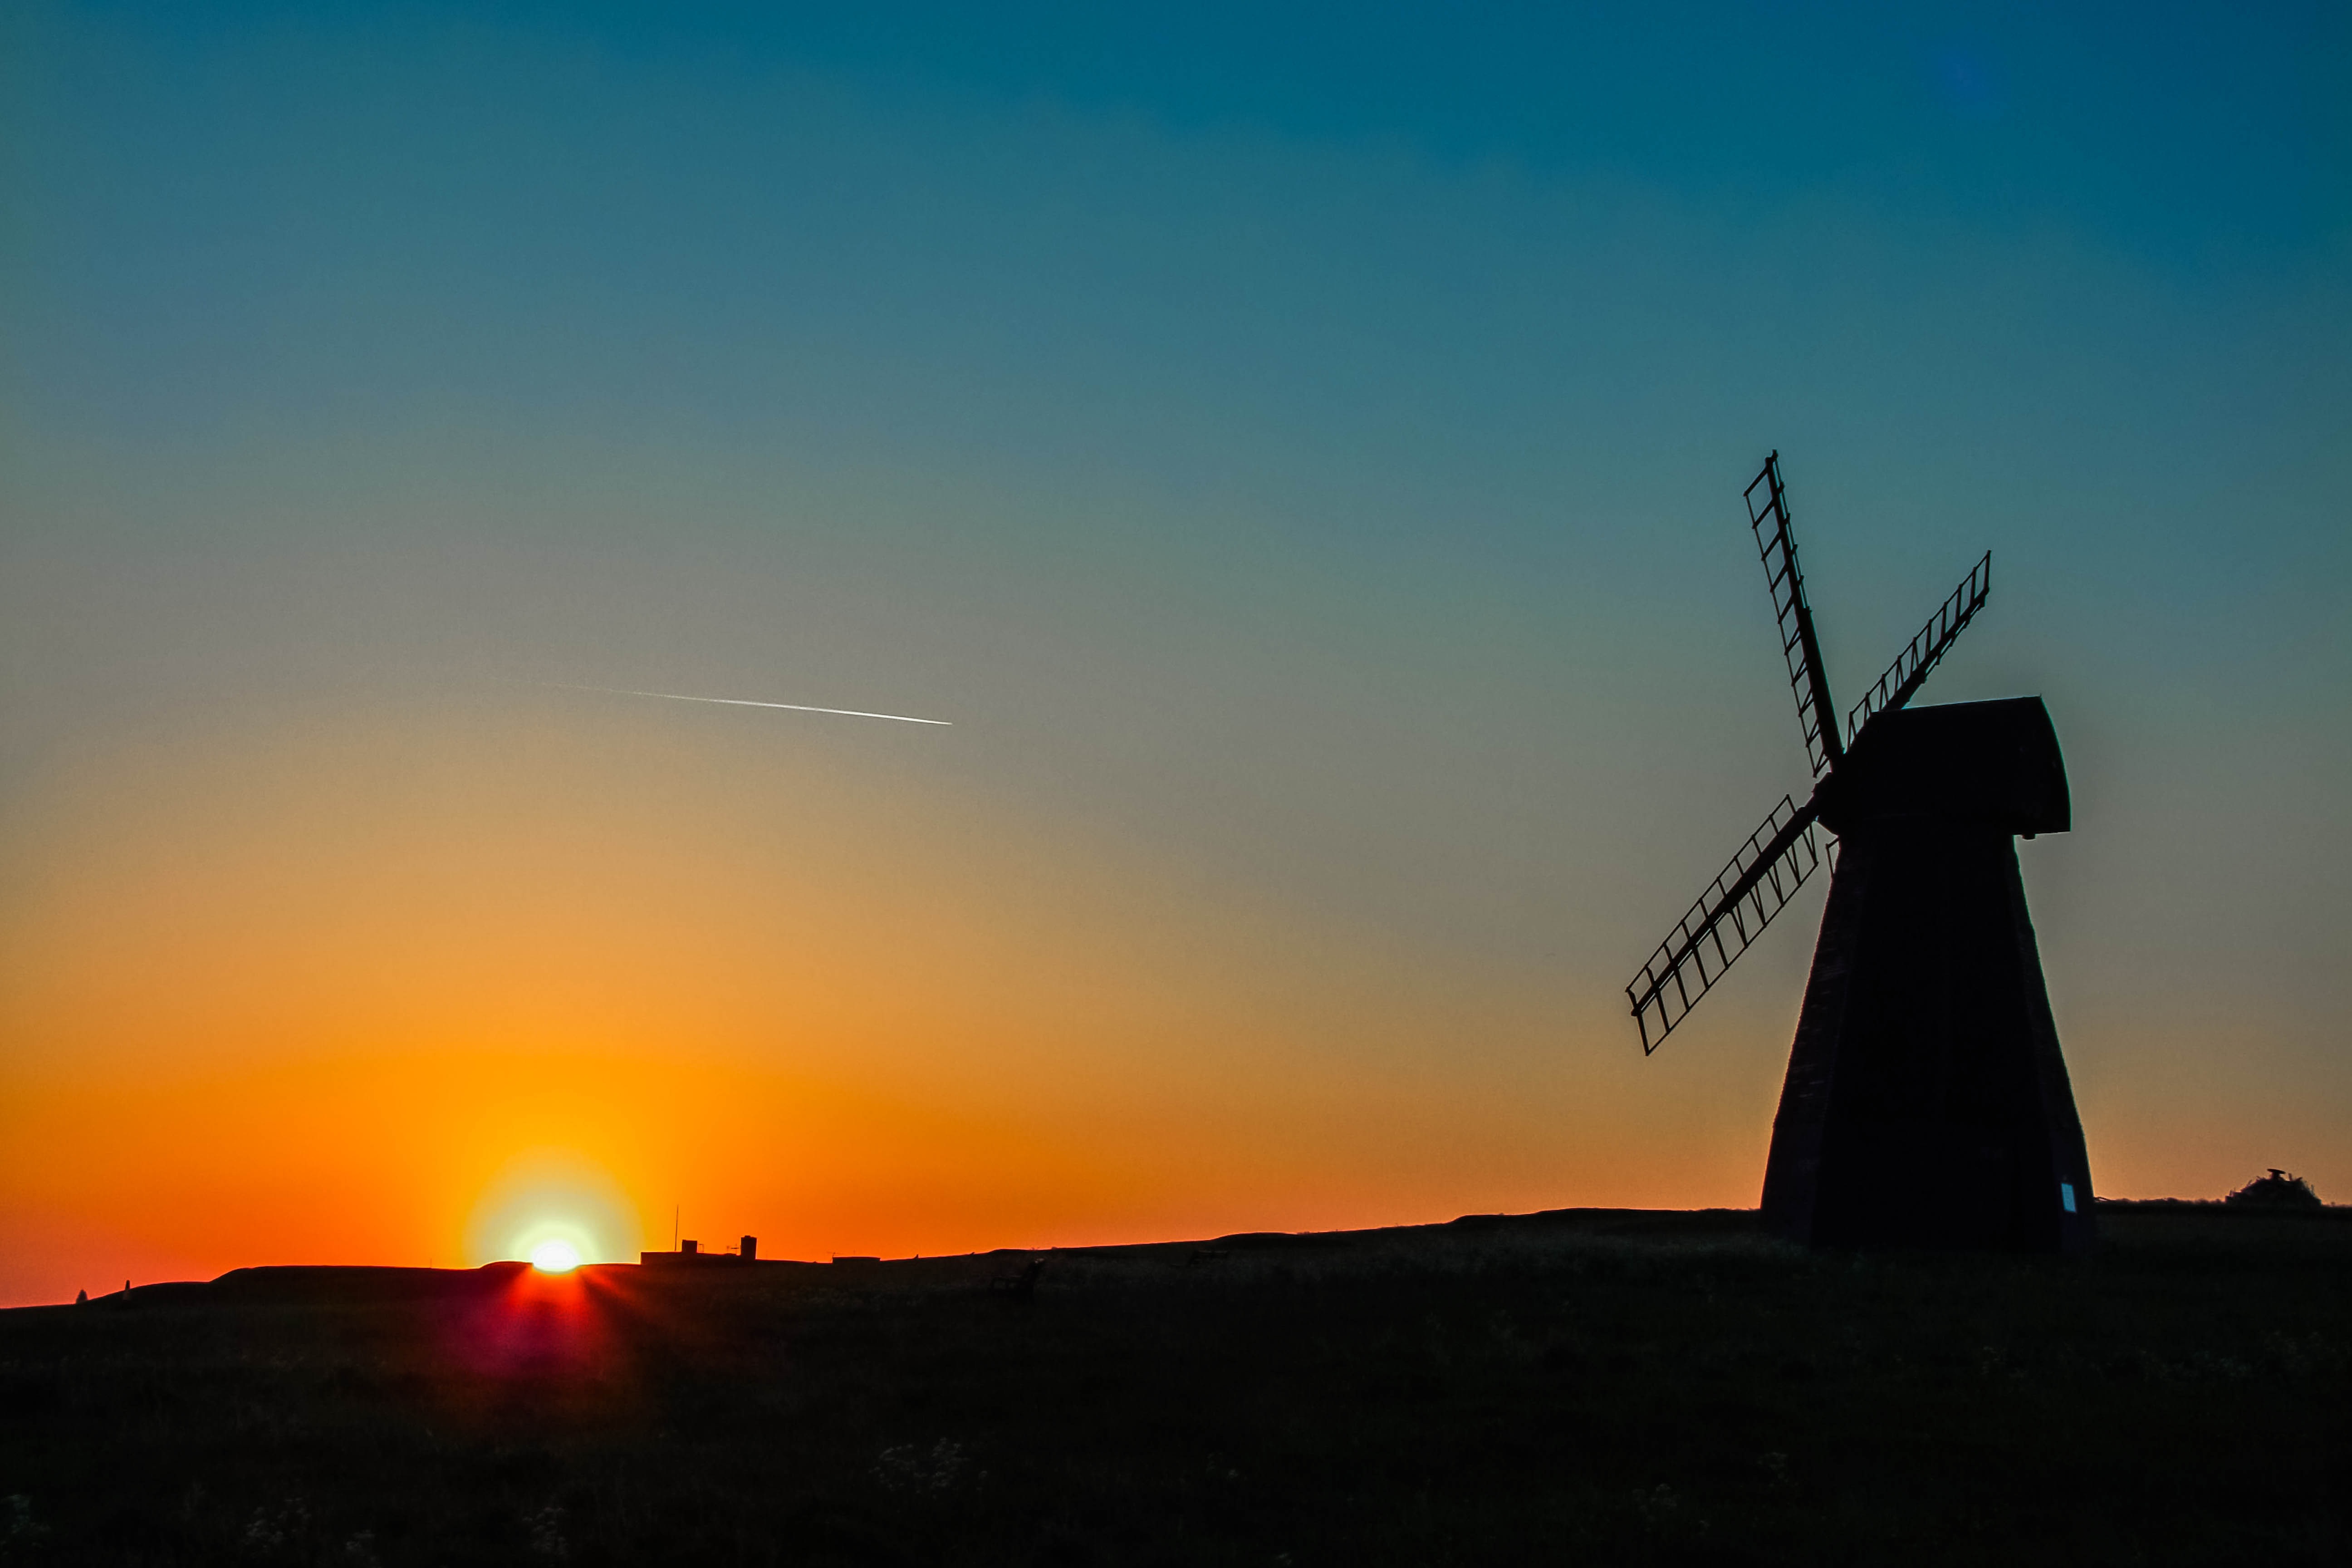
horizon, sky, sunrise, sunset, sunlight, morning, windmill, wind, dawn, dusk, evening, tower, england, afterglow